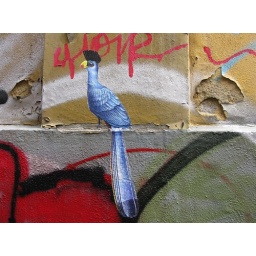
All these animals are hanging out together on a wall in the centre of Copenhagen.